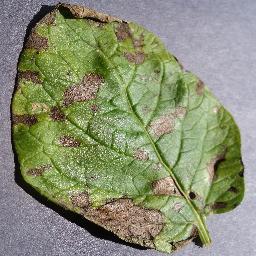
Etiqueta: Tizon_Temprano